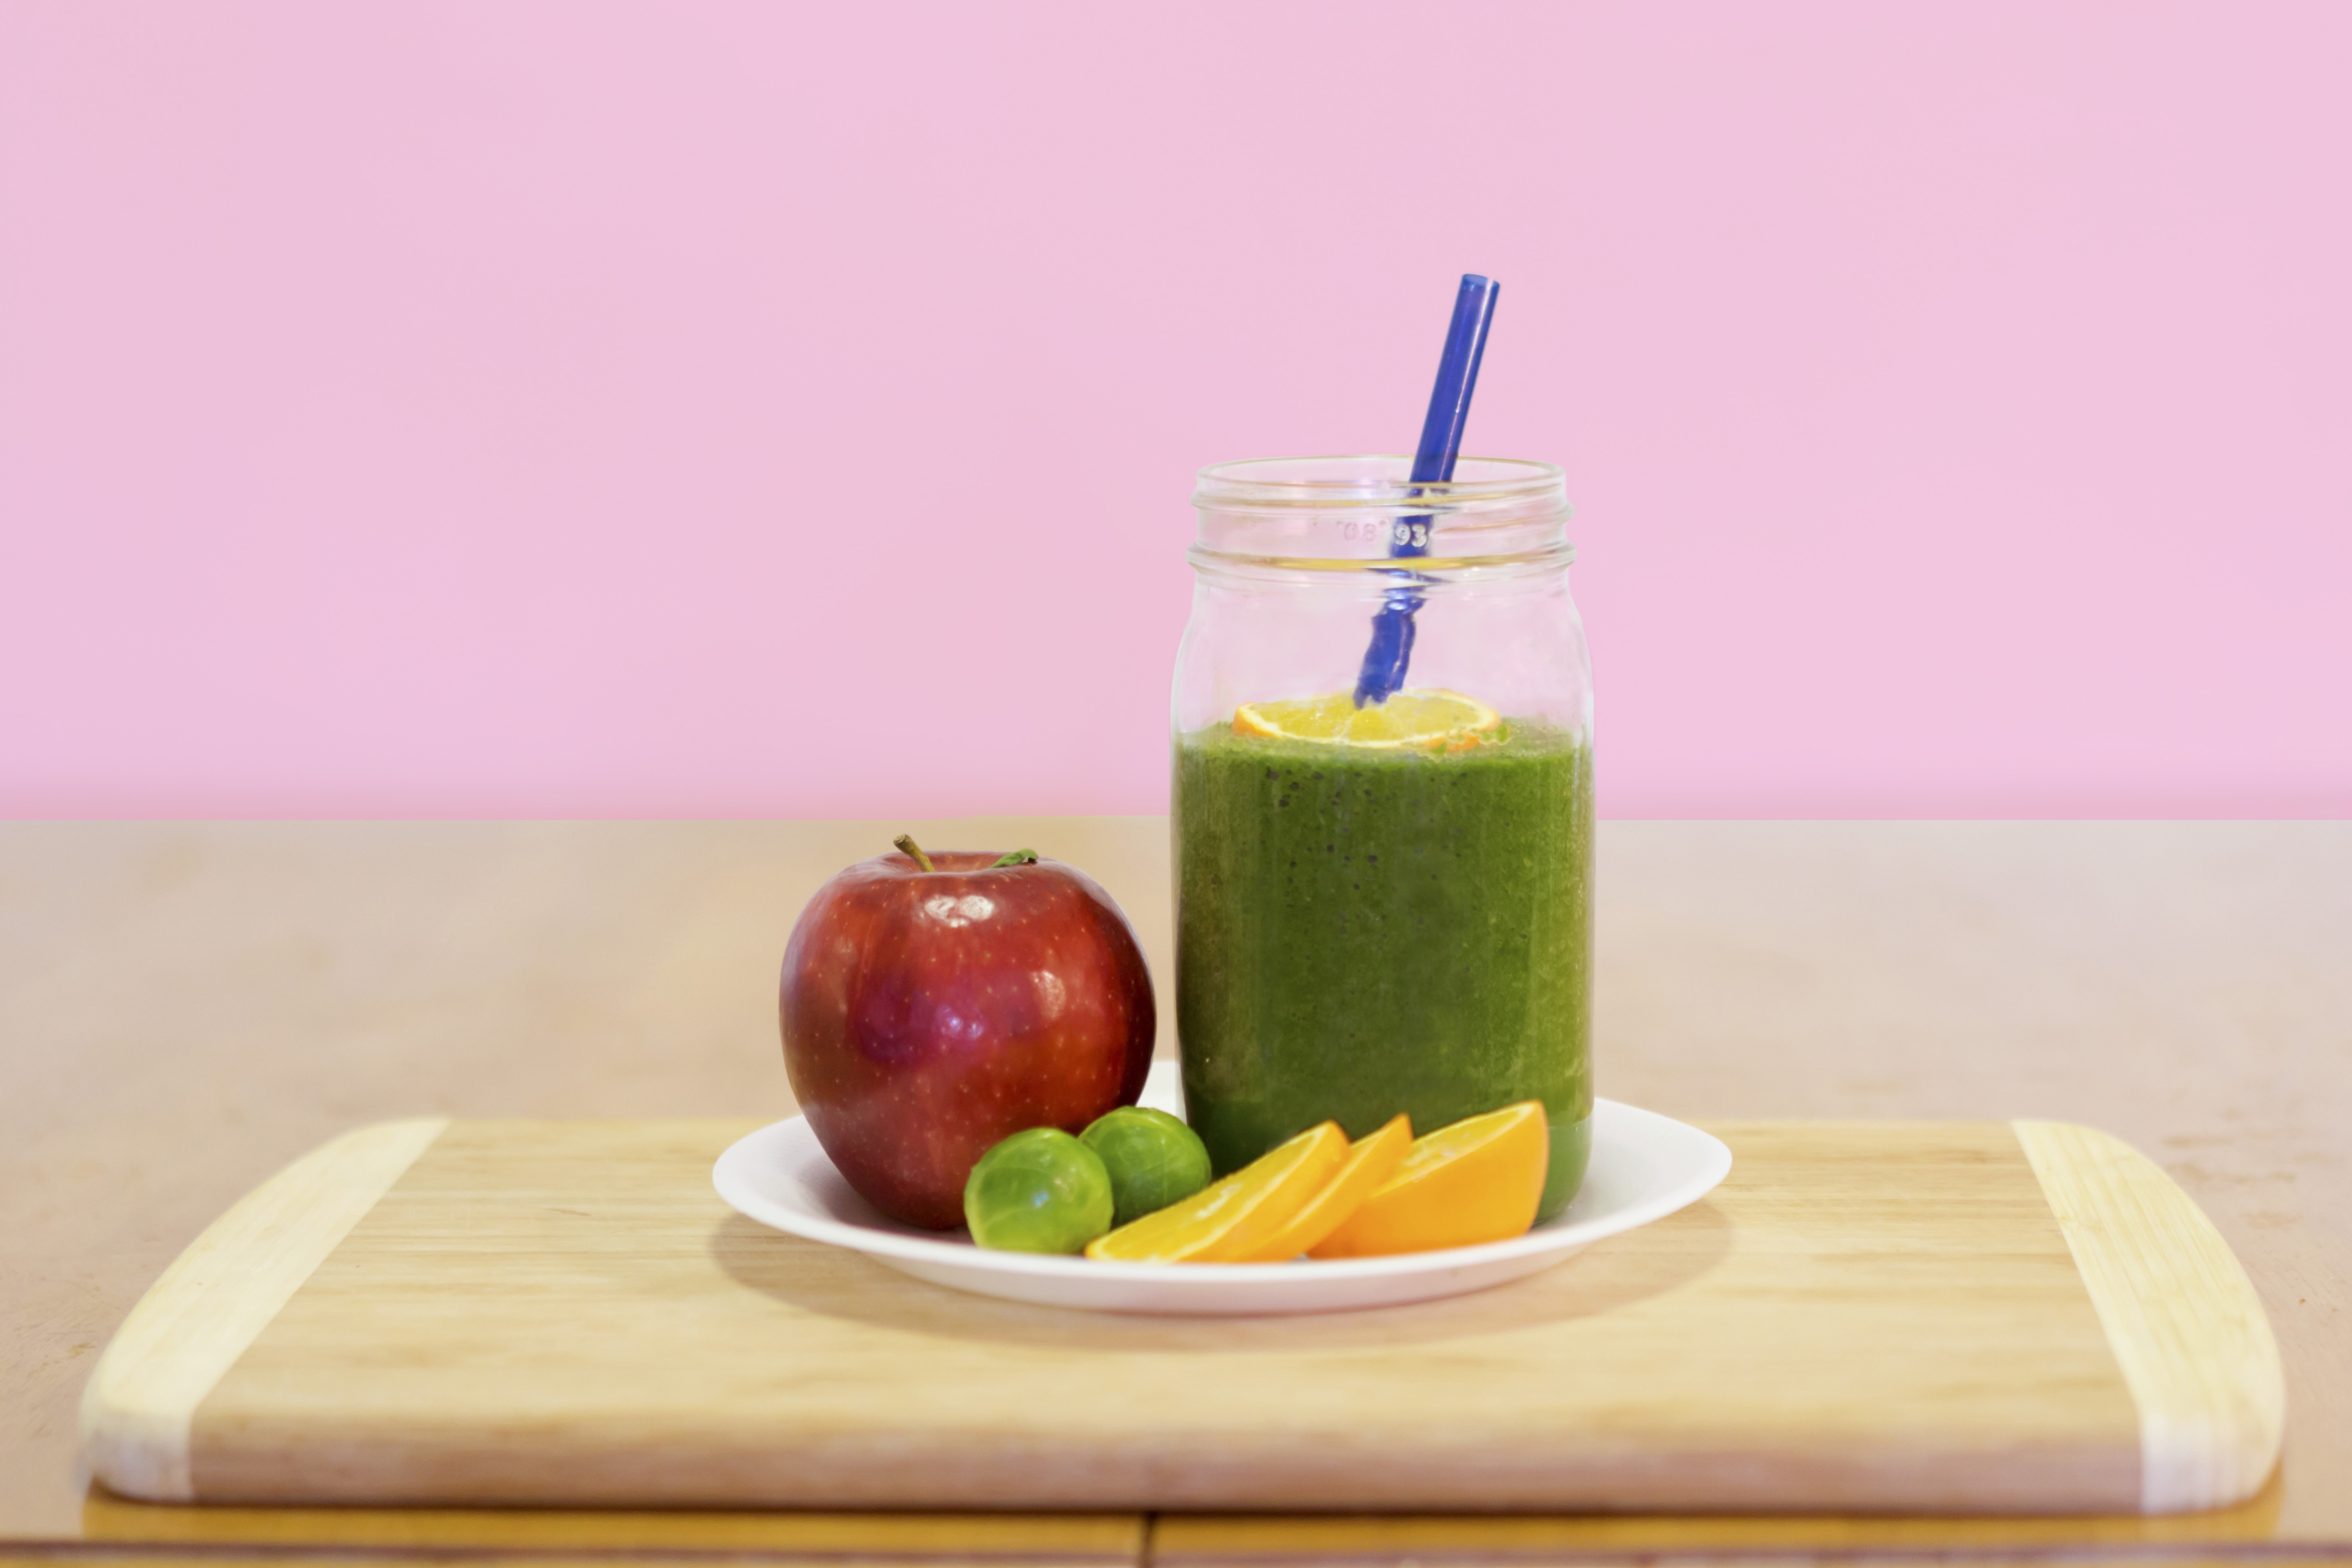
food, smoothie, juice, vegetable juice, health shake, drink, fruit, ingredient, superfood, apple, plant, still life photography, produce